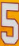
Number: 5